Merle Haggard

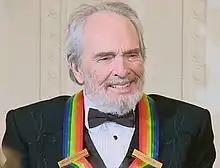
Haggard at the White House for the 2010 Kennedy Center Honors

During his long career, Haggard received numerous awards from the Academy of Country Music, Country Music Association, and National Academy of Recording Arts and Sciences (Grammy Awards) (see Awards). He was inducted into the Nashville Songwriters Hall of Fame in 1977, the Country Music Hall of Fame and Museum in 1994, and the Oklahoma Music Hall of Fame in 1997. In 2006, he received a Grammy Lifetime Achievement Award, and was also honored as a BMI Icon at the 54th annual BMI Pop Awards that same year. During his songwriting career up to that time, Haggard had earned 48 BMI Country Awards, nine BMI Pop Awards, a BMI R&B Award, and 16 BMI "Million-Air" awards, all from a catalog of songs that added up to over 25 million performances.